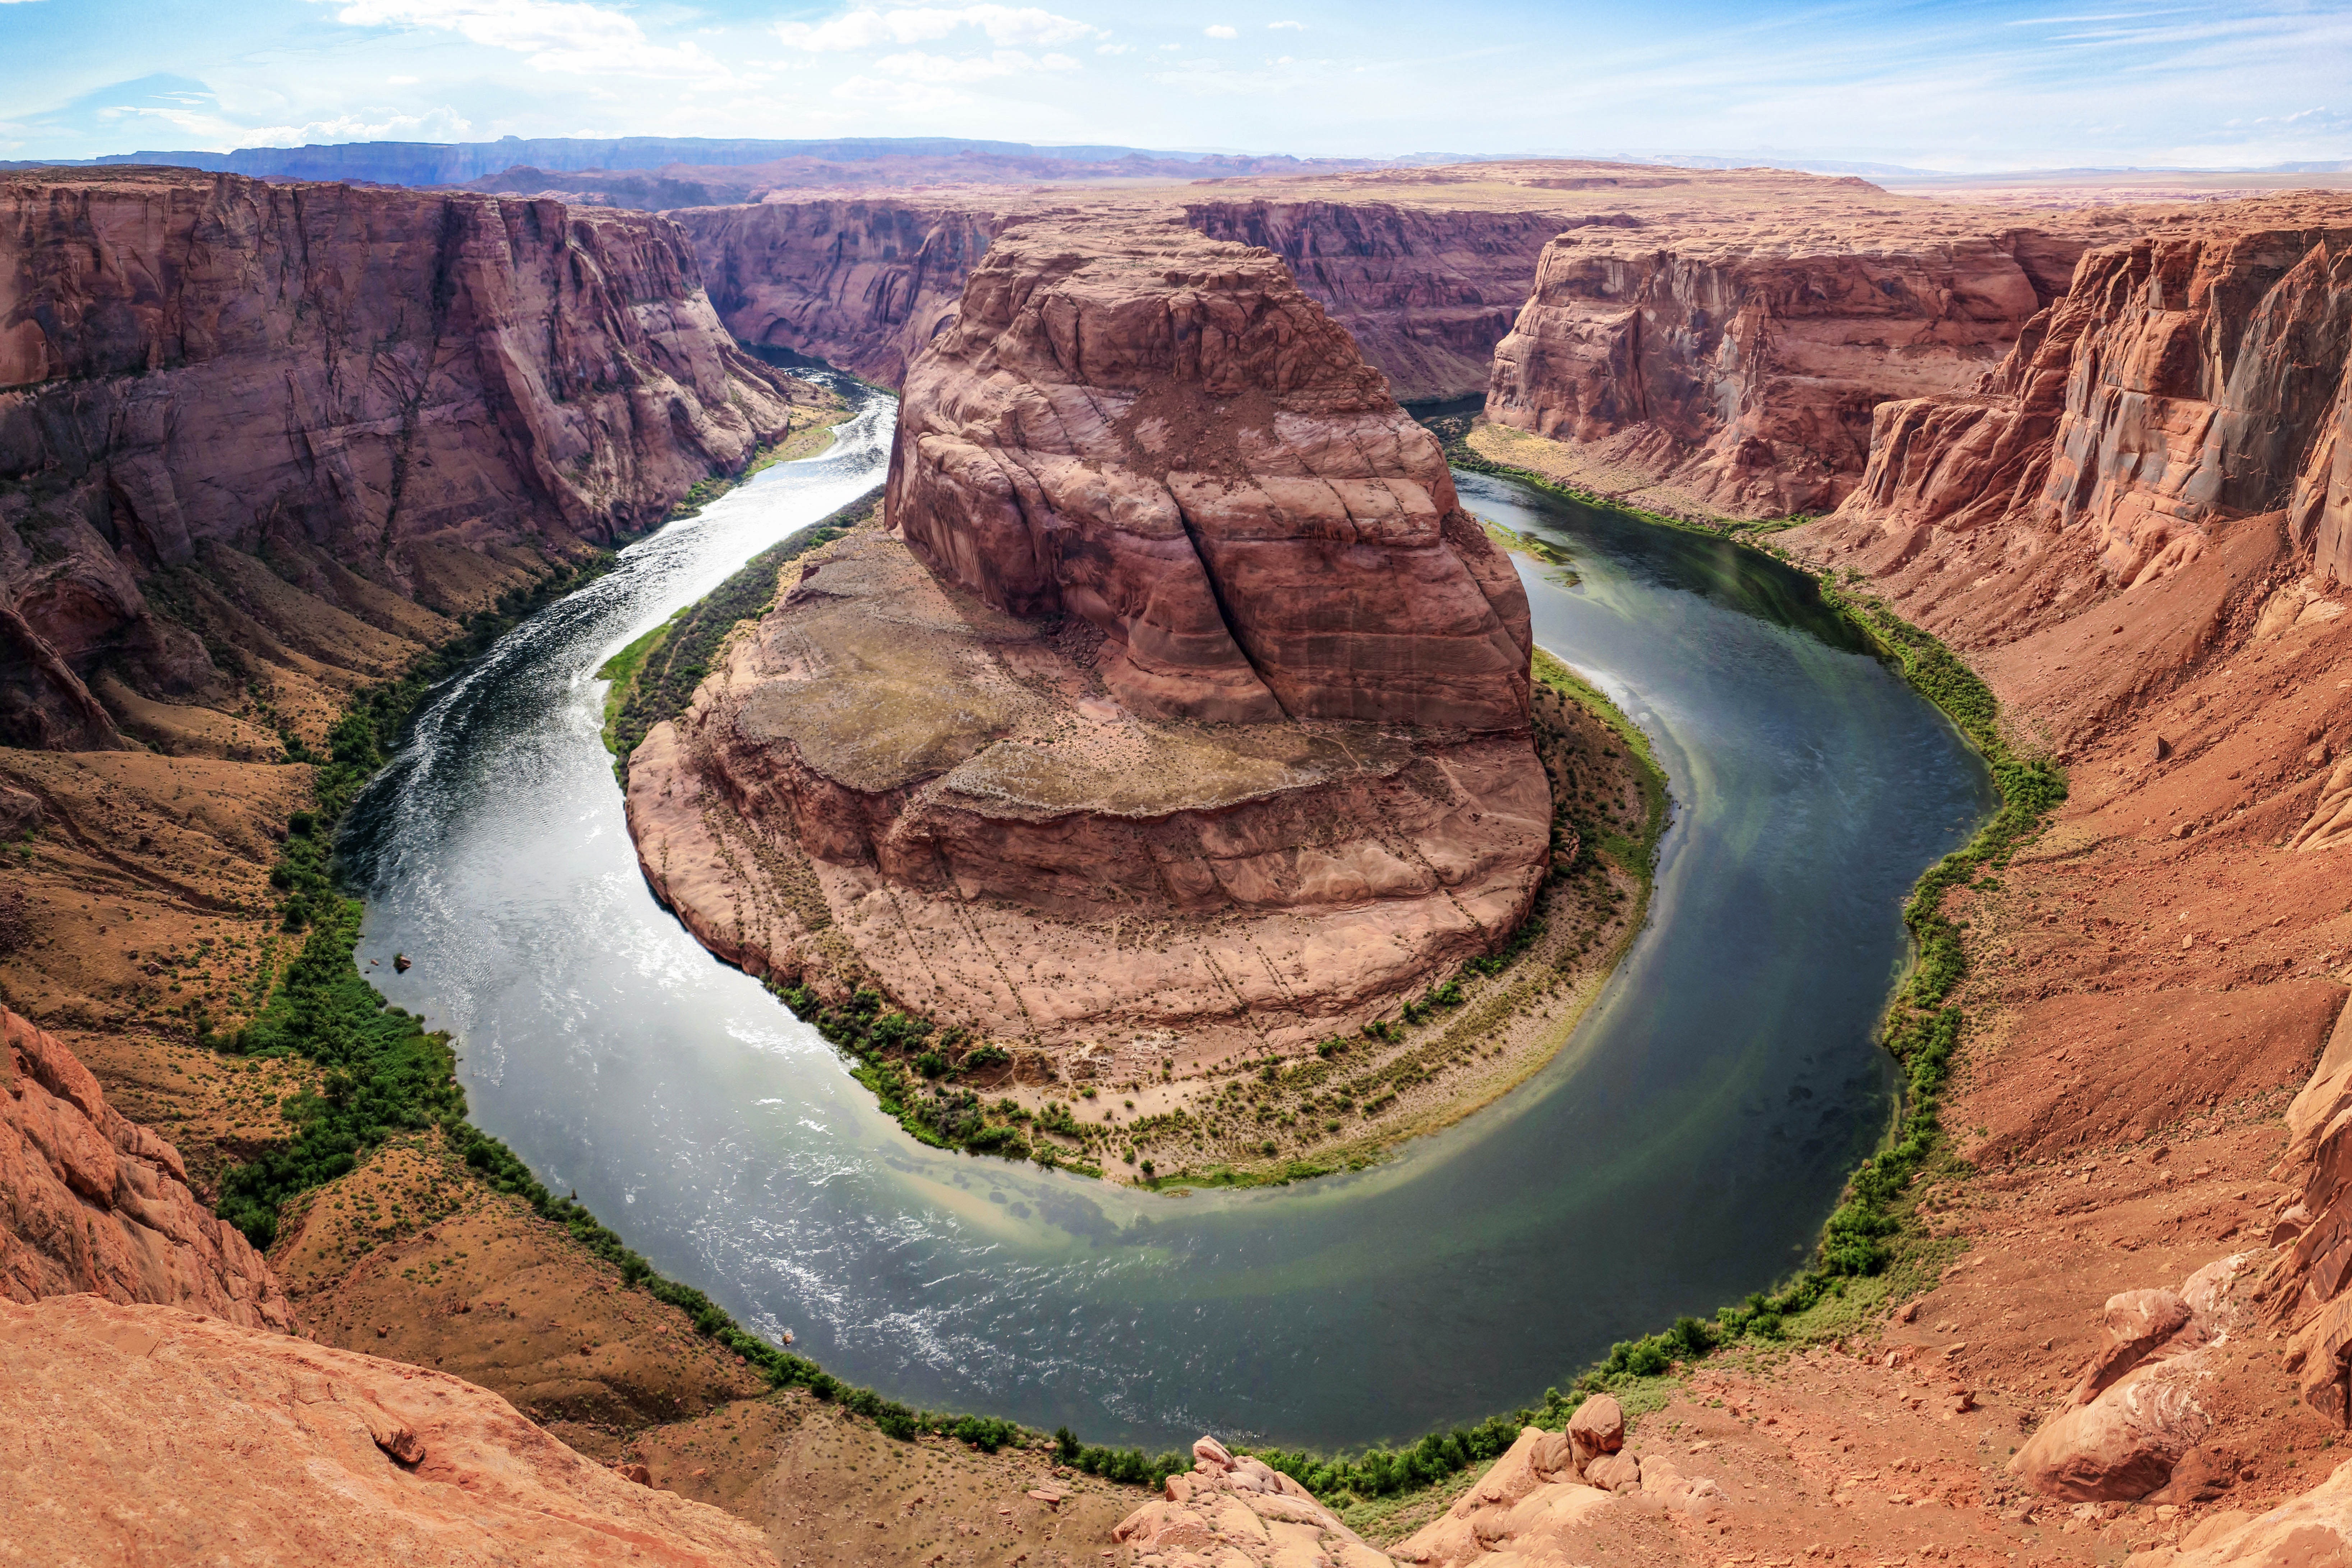
landscape, water, nature, rock, mountain, desert, sandstone, river, valley, travel, formation, cliff, remote, scenic, park, soil, canyon, terrain, national park, trees, outdoors, geology, badlands, ravine, plateau, horseshoe, wadi, landform, volcanic crater, aerial photography, geographical feature, high angle shot, horsheshoe bend